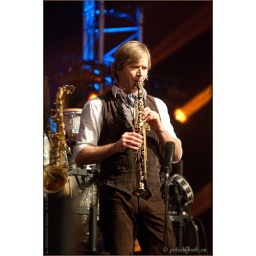
TV registratie van de Top 2000 in Concert - editie 2009Heineken Music Hall AmsterdamRadio 2 en Ned. 3 - NPS